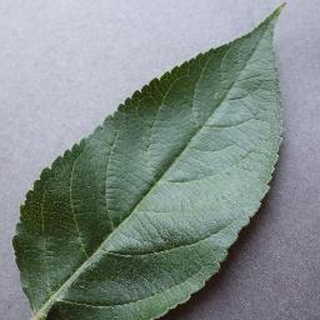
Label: healthy_apple